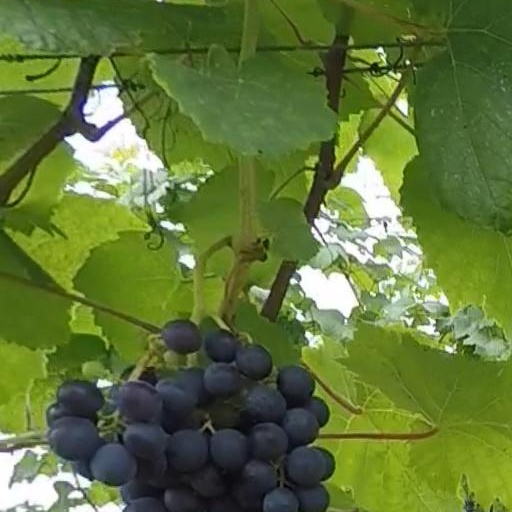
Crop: grape